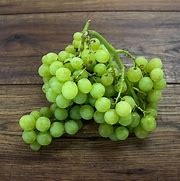
Label: grape